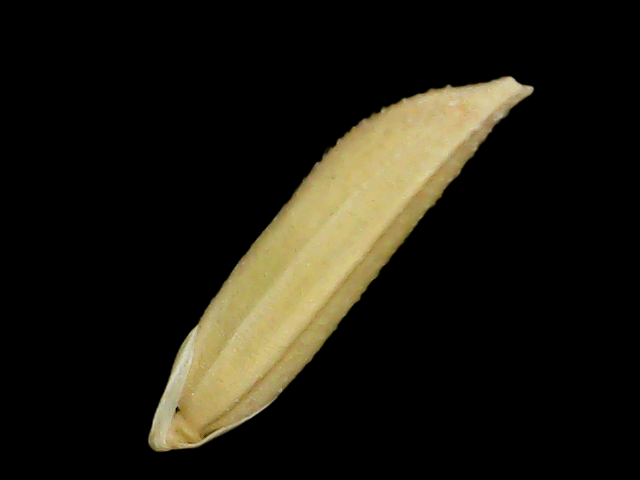
Rice variety: Binadhan25